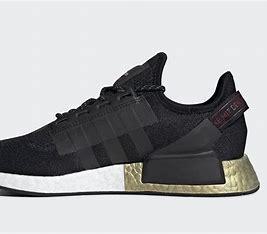
Brand: Adidas
Model: NMD R1 V2